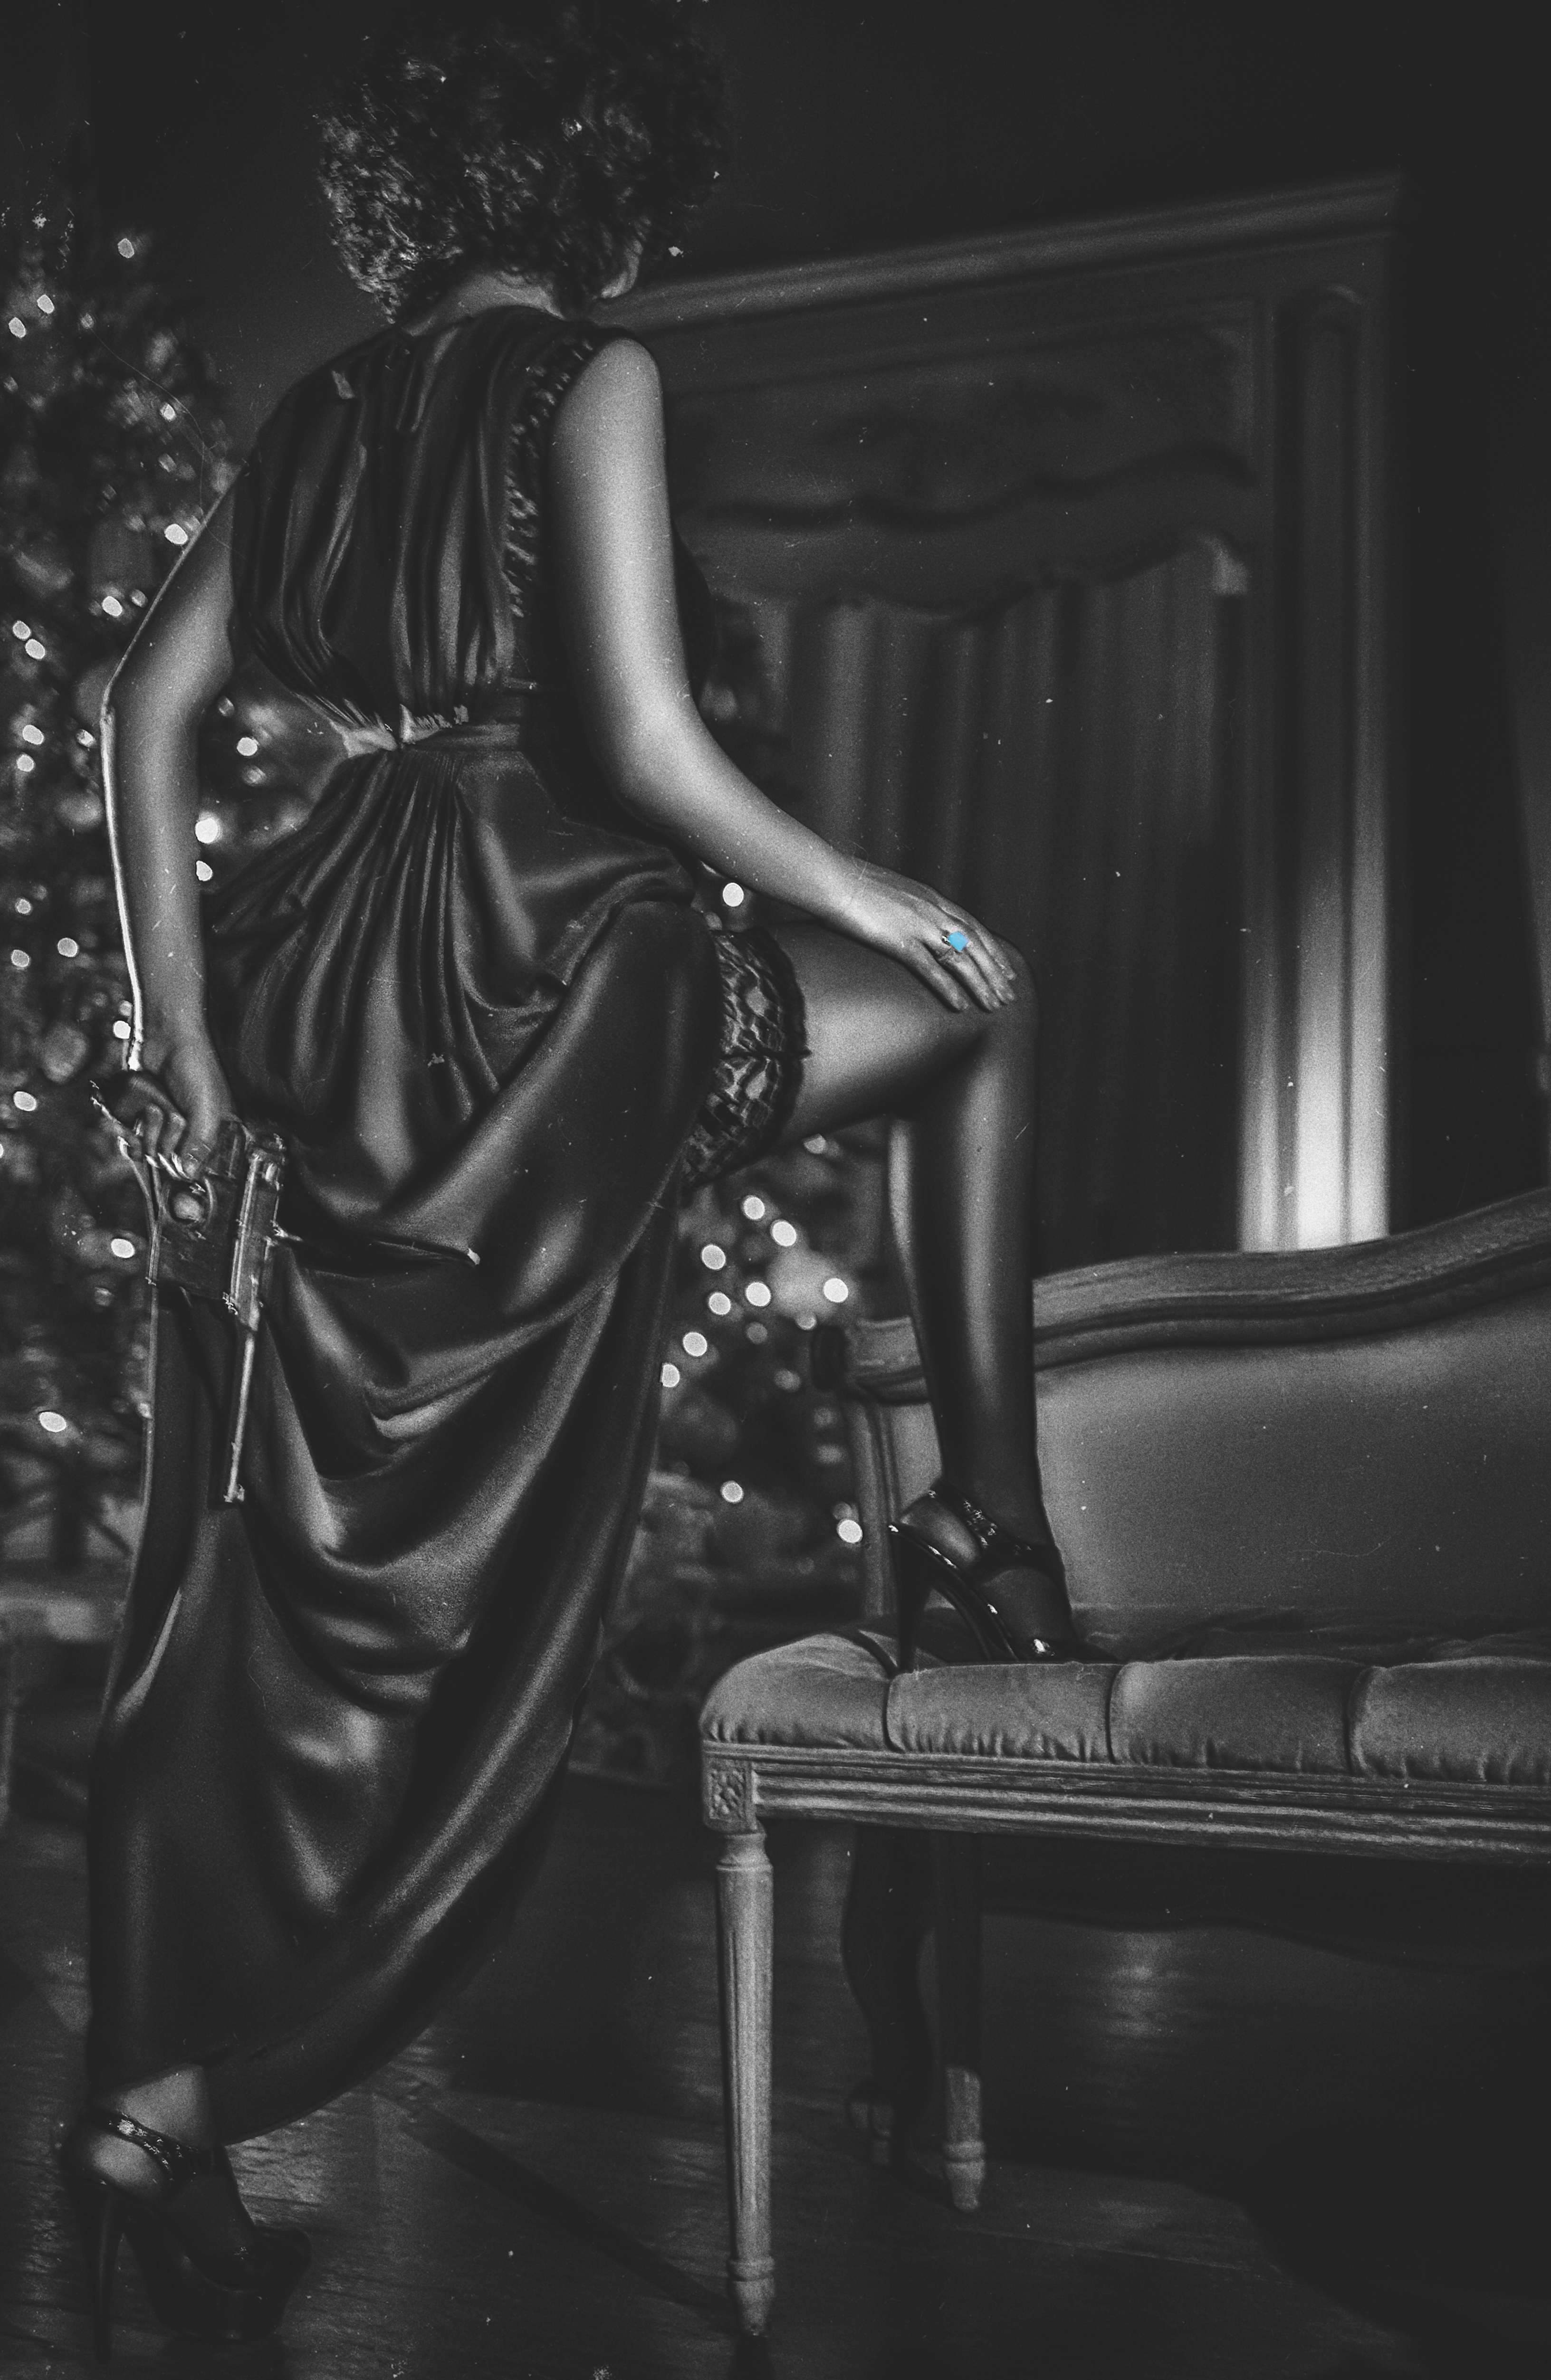
hand, heel, black and white, girl, woman, photography, ring, statue, sitting, darkness, black, monochrome, lady, christmas tree, shoes, hands, fingers, bed, mirror, photograph, gun, weapons, punishment, stockings, female hands, finger ring, treason, monochrome photography, mauser, film noir, human positions